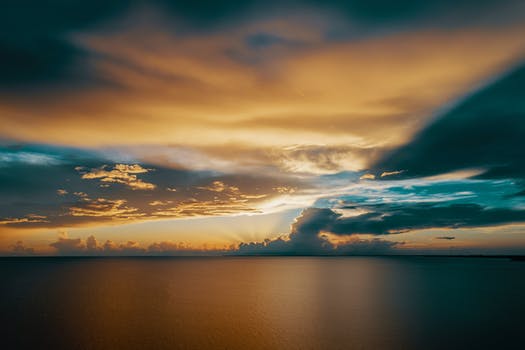
Label: No Watermark